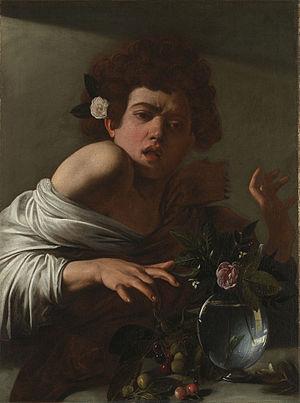
Cette page établit une liste des peintures de Michelangelo Merisi da Caravaggio, dit Caravage, peintre italien né le 29 septembre 1571 à Milan et mort le 18 juillet 1610 à Porto Ercole.
Le Jeune Bacchus malade est un tableau exécuté par Caravage, daté entre 1593 et 1594, conservé à Rome dans la galerie Borghèse. Il s'agit d'une des toutes premières œuvres répertoriées du peintre lombard.
Nature morte aux fruits est un tableau peint entre 1601 et 1605 et conservé en collection privée. Il est parfois attribué au peintre Caravage, bien que cette attribution soit loin de faire l'unanimité.
La période romaine de Caravage est la période durant laquelle le peintre lombard Michelangelo Merisi, dit « Caravage », s'installe à Rome et y rencontre le succès, jusqu'à ce qu'il commette un meurtre qui l'oblige à fuir la ville. La date précise de l'arrivée de Caravage à Rome n'est pas connue avec certitude, mais elle doit se situer entre l'année 1592 et la fin de l'année 1595 ; en revanche il est bien établi que son départ précipité intervient en 1606. En dépit de ses efforts de réhabilitation, il ne retournera jamais dans la ville sainte : il meurt en 1610, alors qu'il vient d'obtenir le pardon papal et qu'il a précisément entamé son voyage de retour vers Rome.